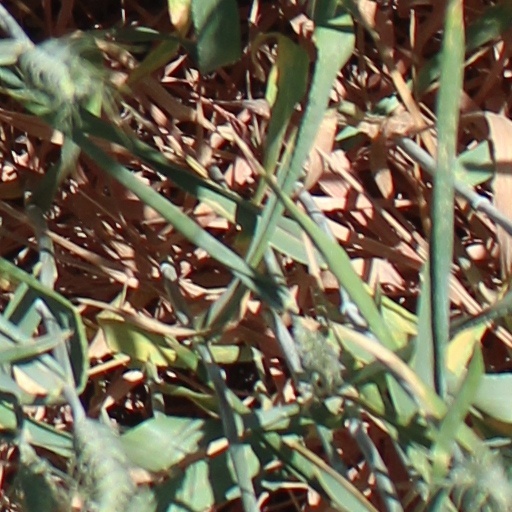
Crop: wheat